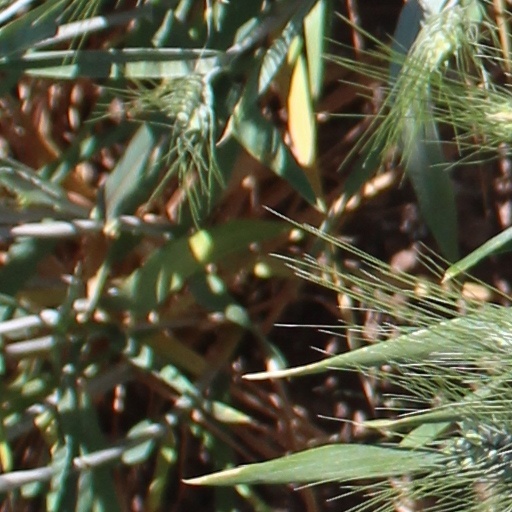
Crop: wheat